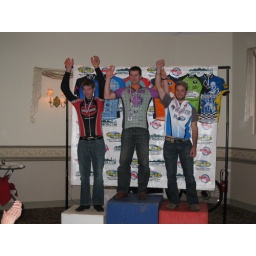
Alistair Siebert (Team NYCMTB-Peak Bikes), winner of the H2H mountain bike race series in the Expert Men 19-29 class.